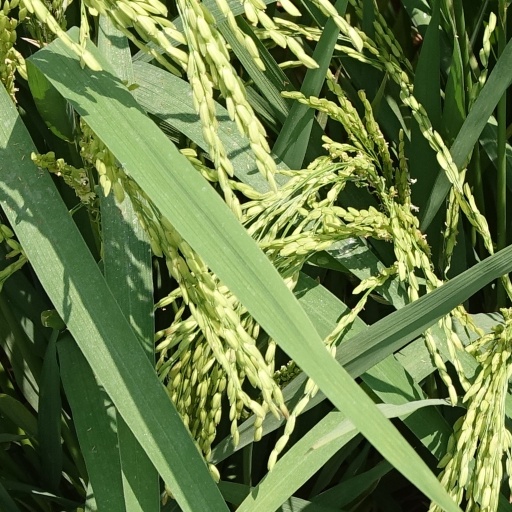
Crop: rice